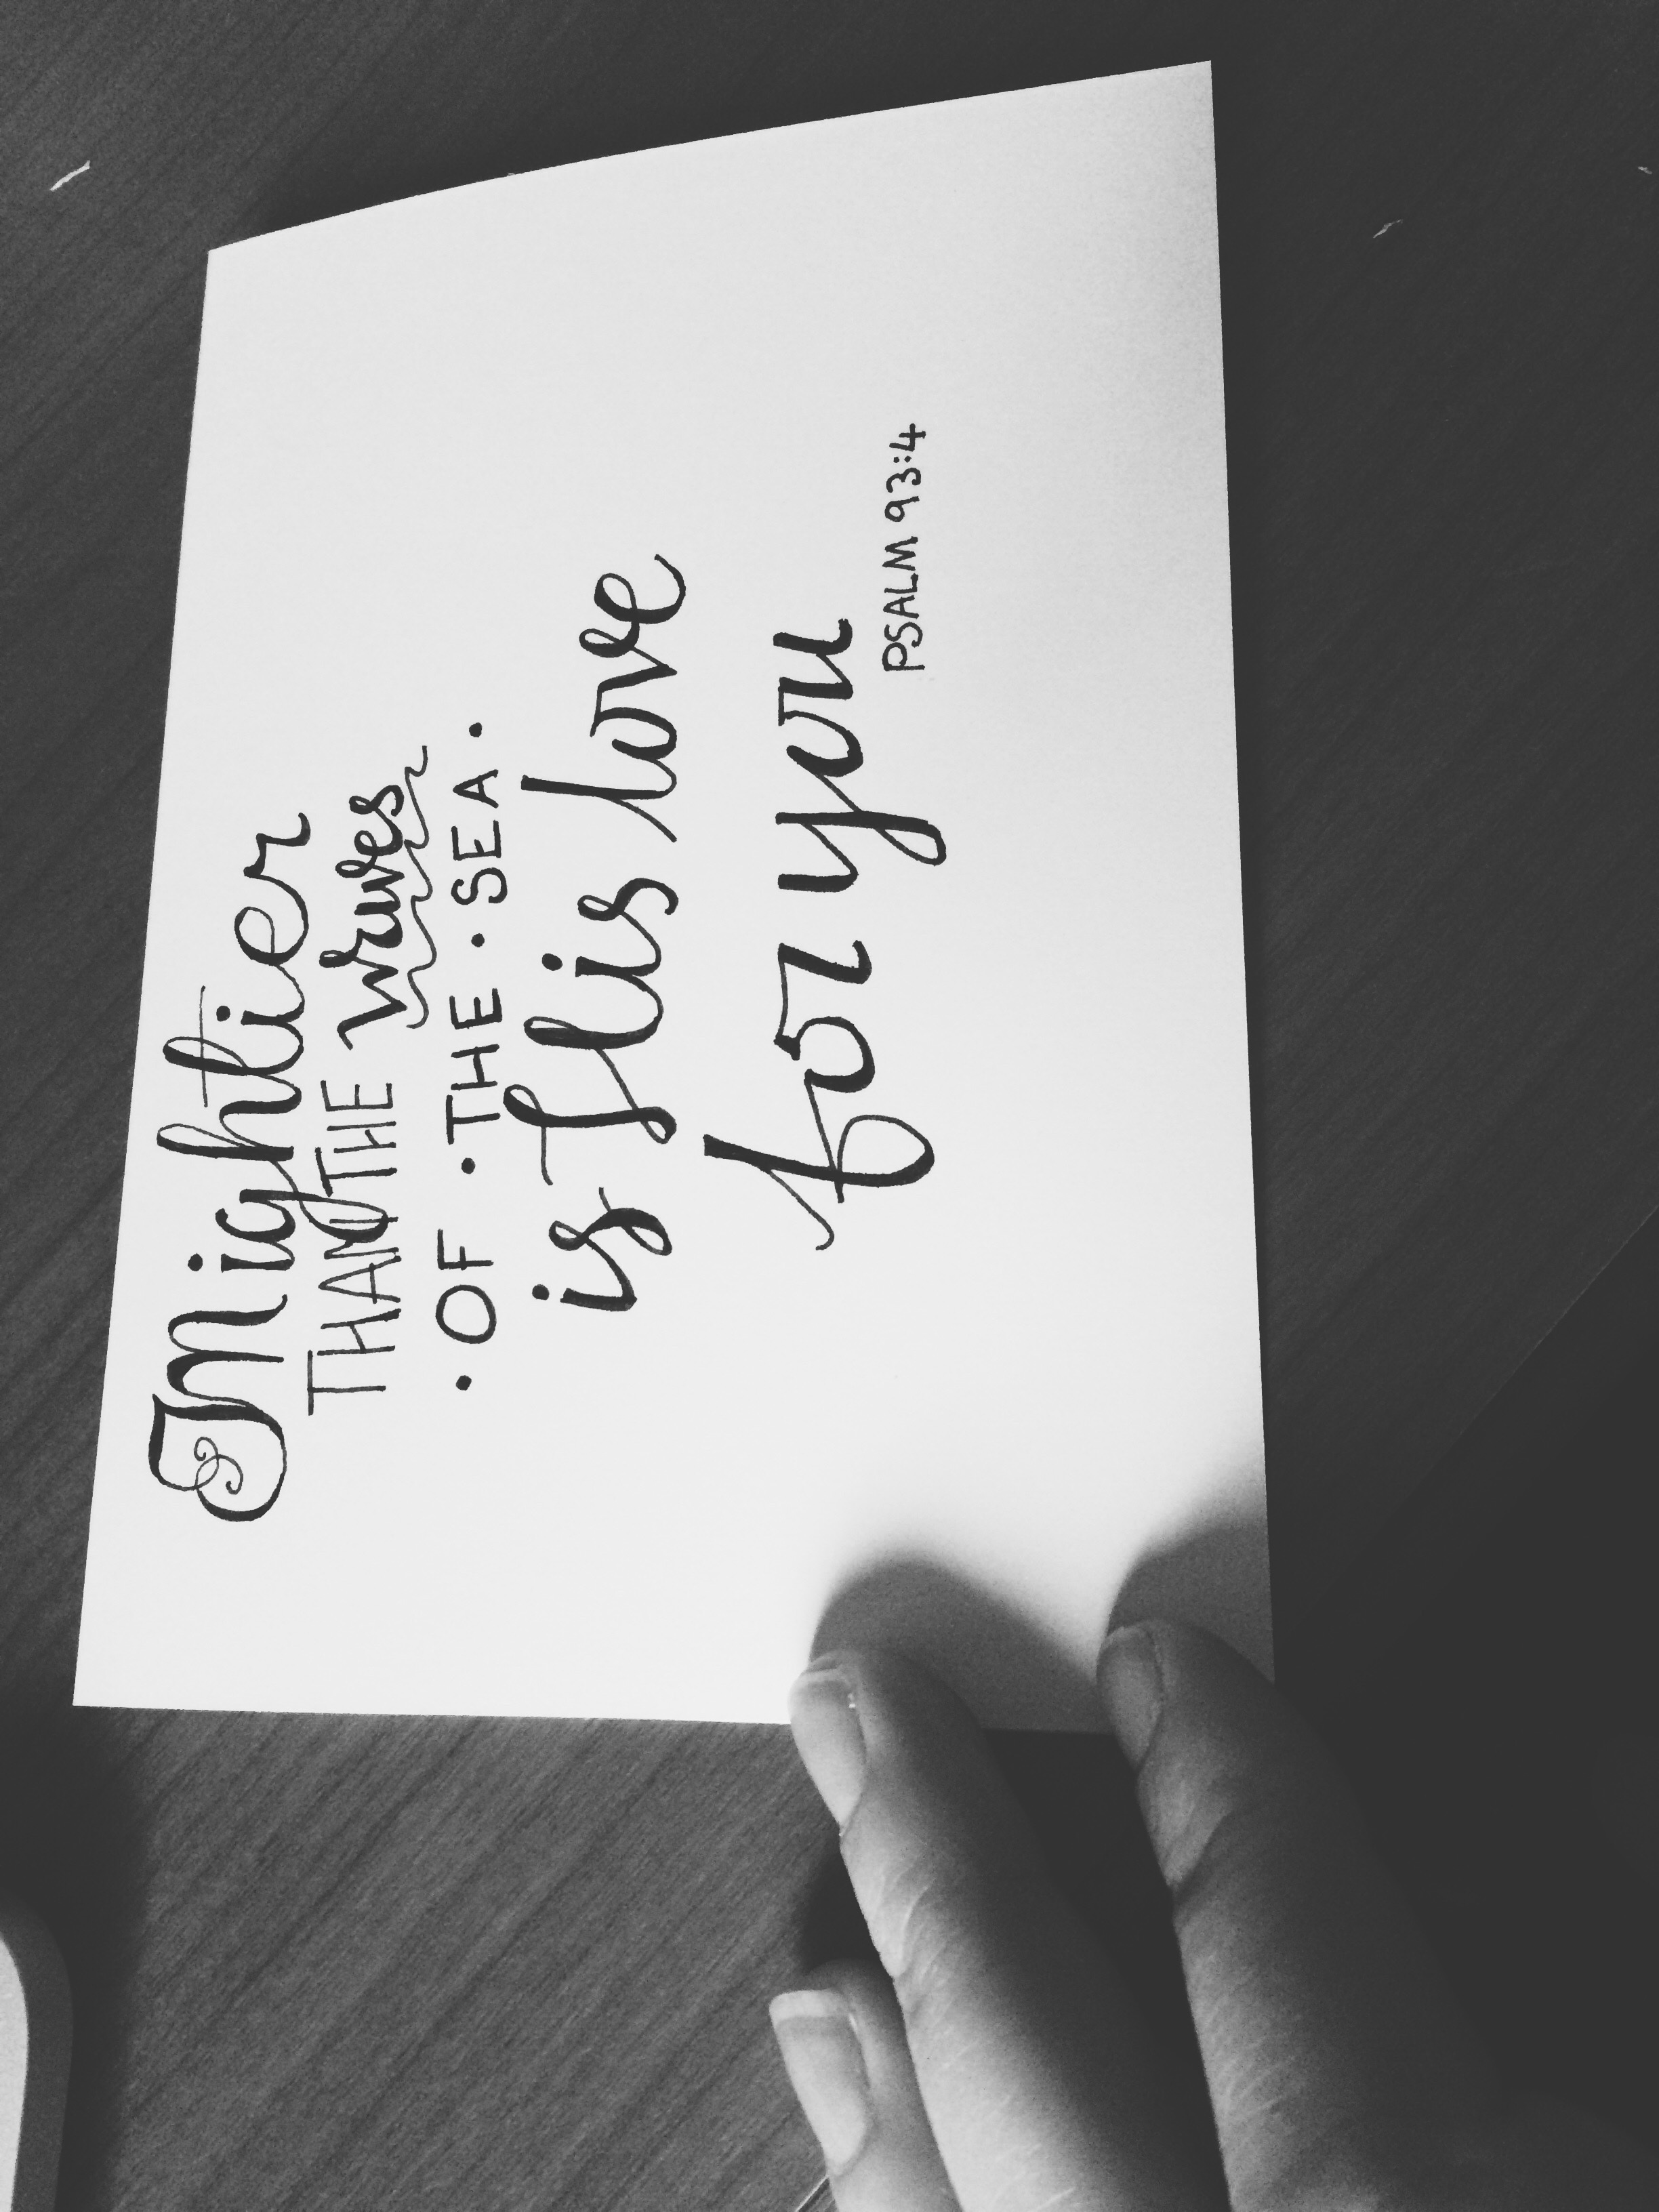
writing, black and white, white, black, monochrome, brand, font, art, sketch, drawing, illustration, text, handwriting, calligraphy, shape, monochrome photography